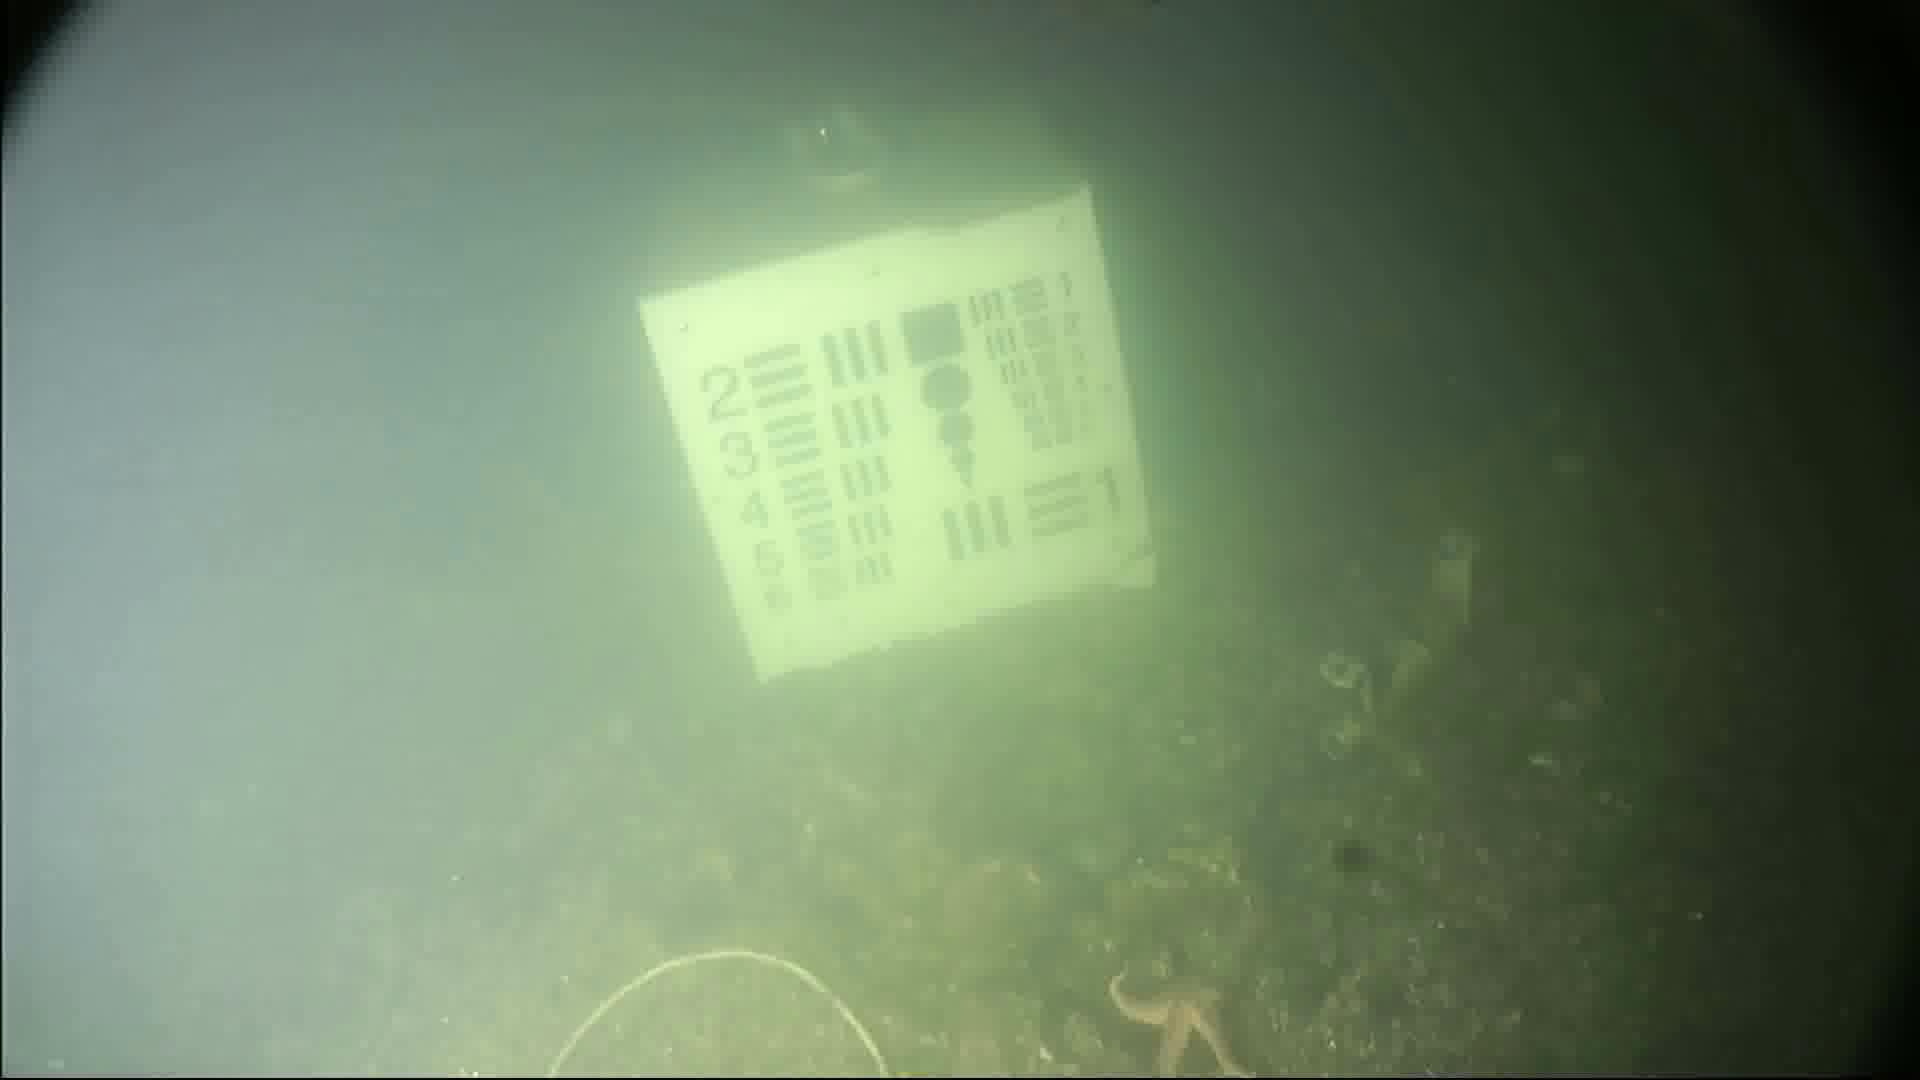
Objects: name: starfish